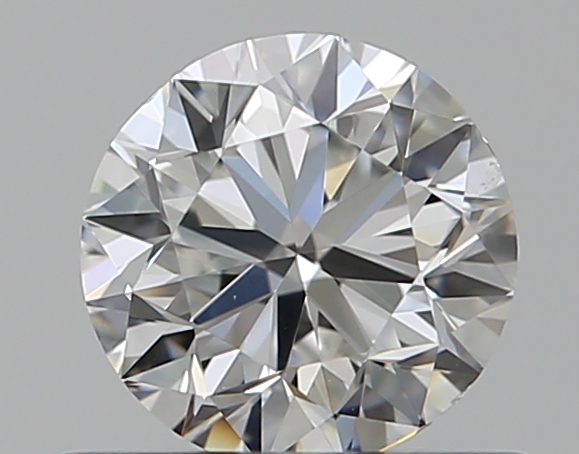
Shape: round
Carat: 0.5
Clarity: SI1
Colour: F
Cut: VG
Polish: EX
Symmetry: VG
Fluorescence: N
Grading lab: GIA
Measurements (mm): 4.93 x 4.98 x 3.17